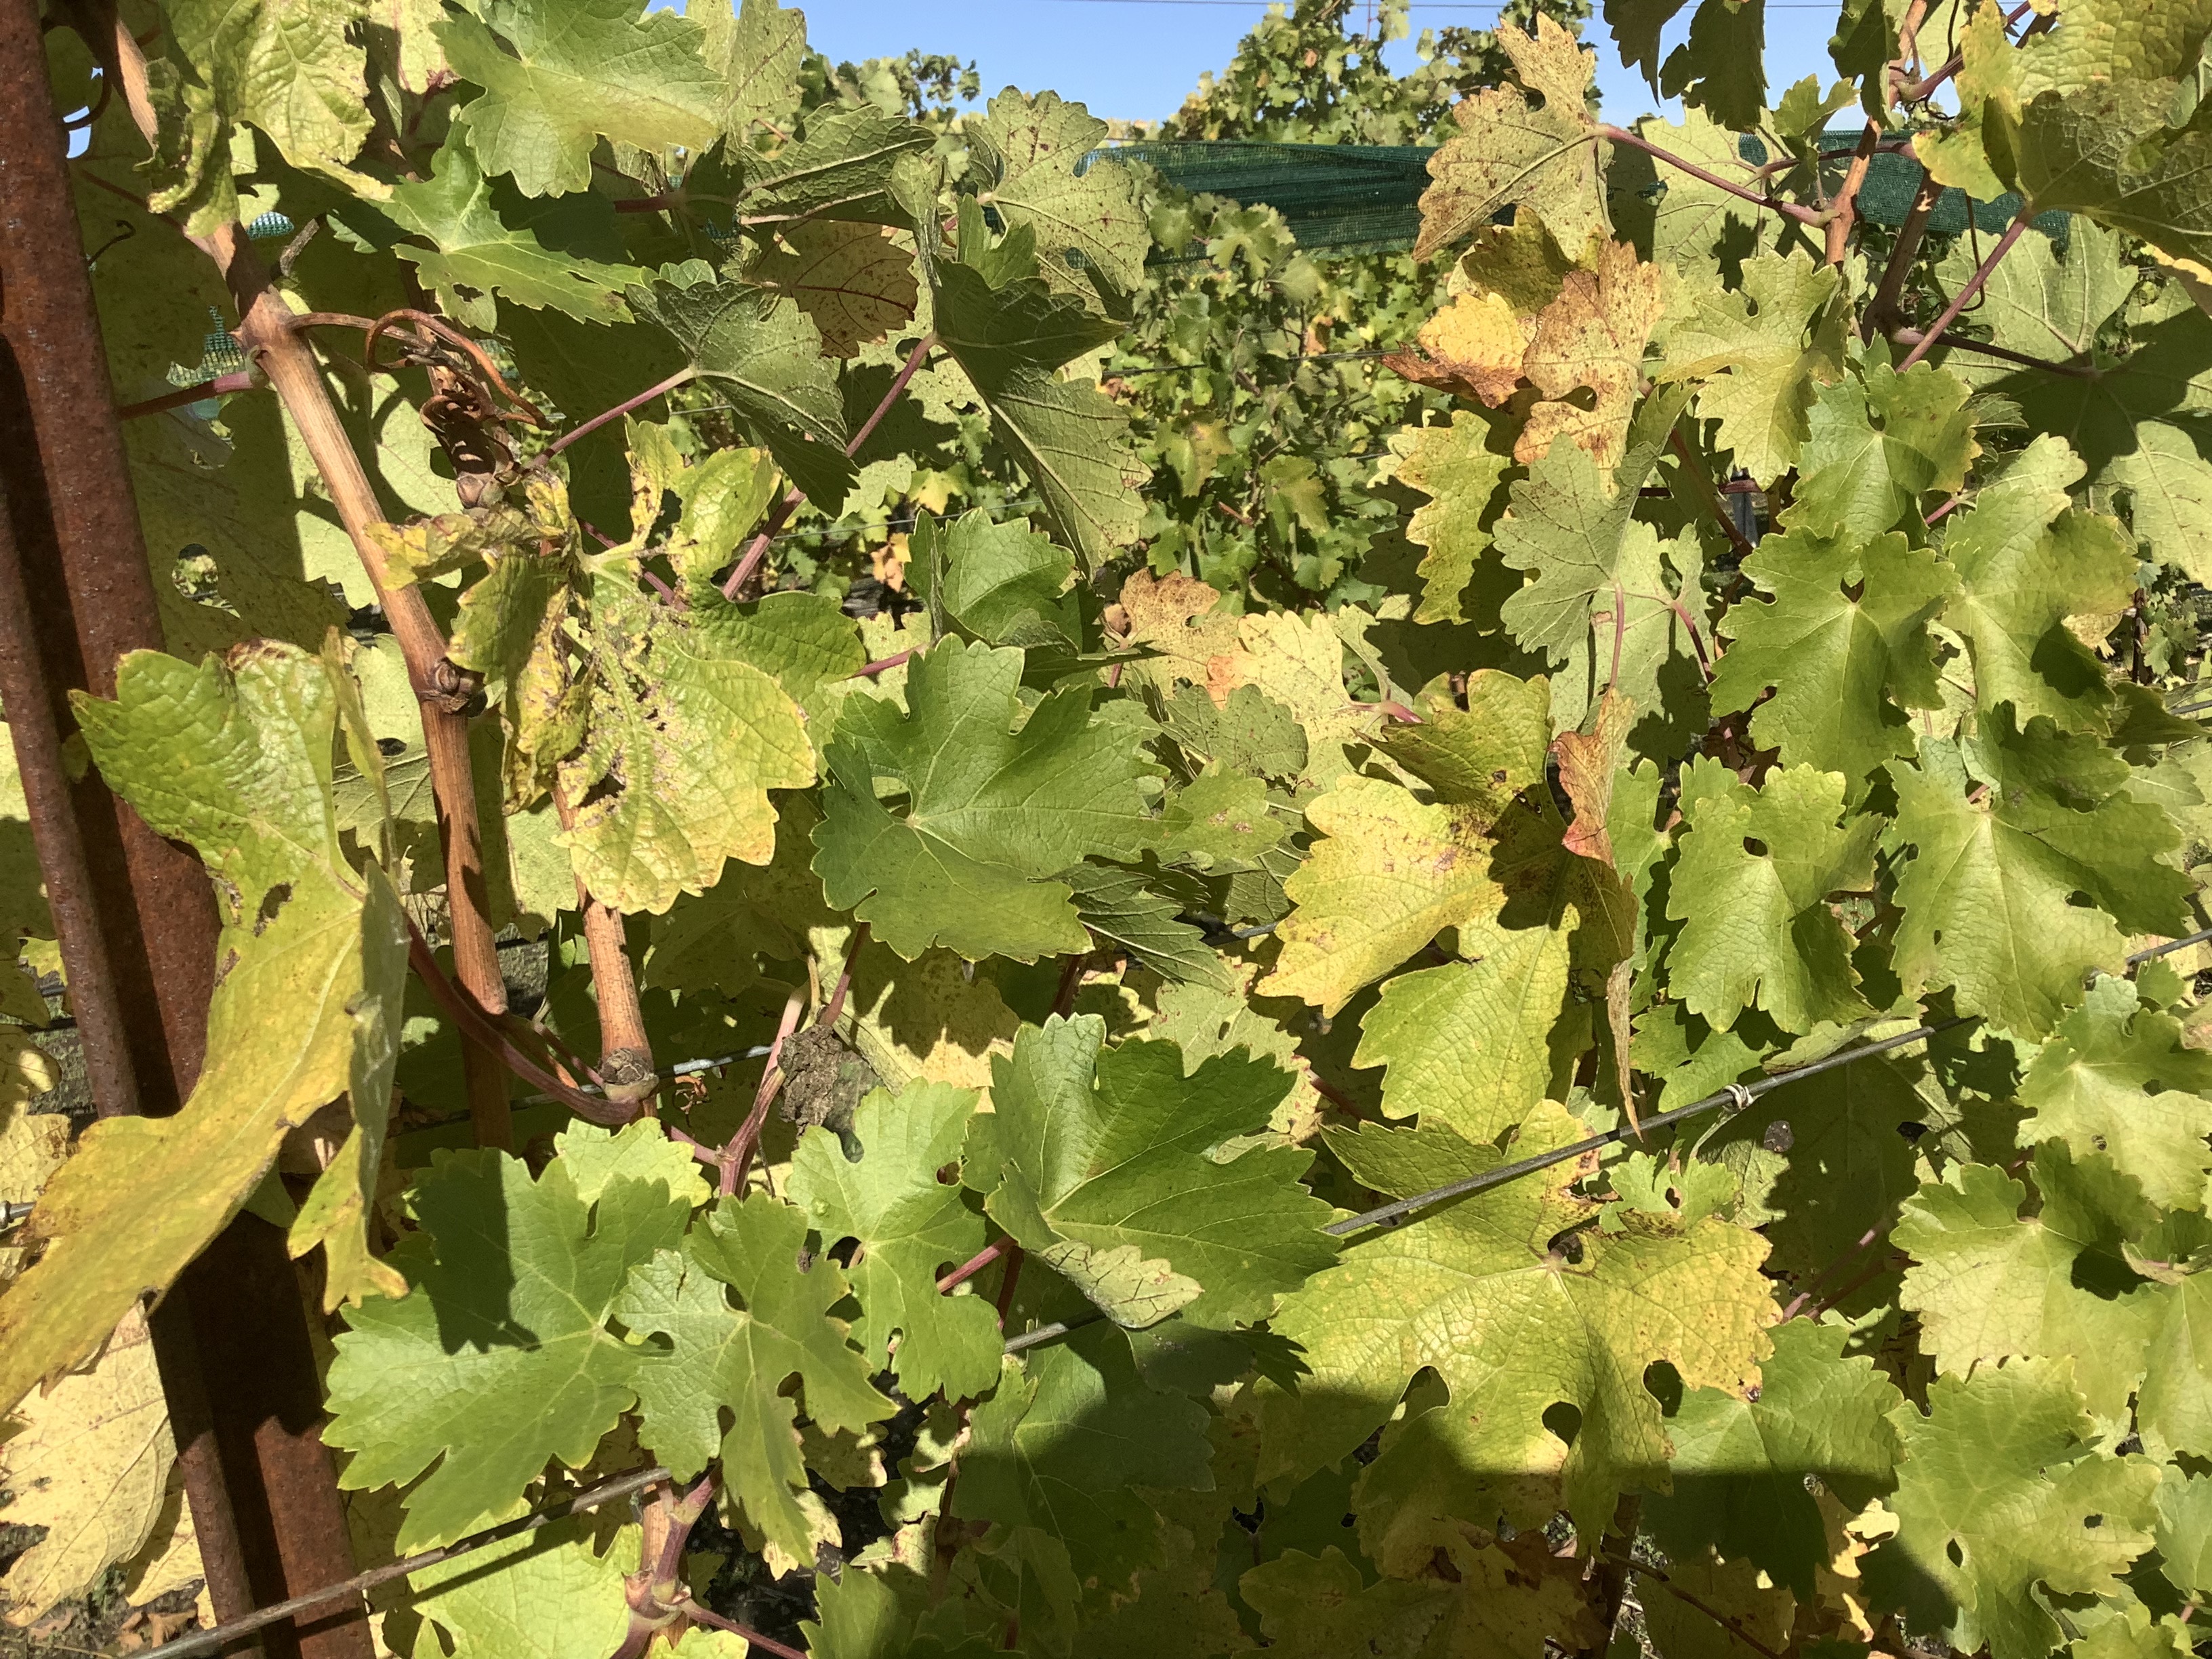
Label: No Virus